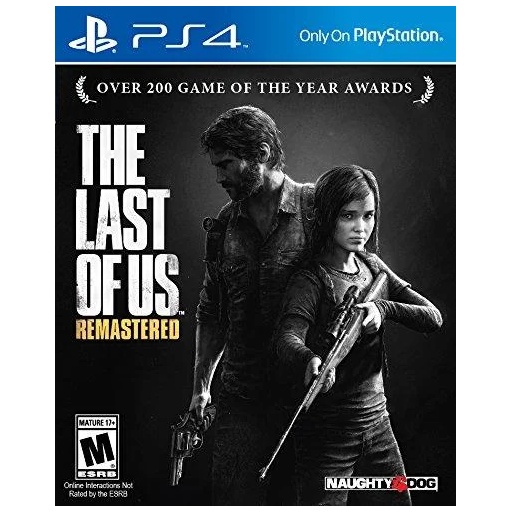
Playstation 4: The Last of Us Remastered
The Game of the Year +óÔé¼ÔÇ£ Now on PlayStation 4 system Joel and Ellie, brought together by harsh circumstance, must survive a brutal journey across the US in a dangerous post-pandemic world. Remastered Features: Explore a brutal post-pandemic world, fully realized with the power of PlayStation 4 system Includes additional game content: over $30 in value Delve into Ellie+óÔé¼Ôäós past in Left Behind, the single-player prequel chapter Eight new multiplayer maps in the Abandoned and Reclaimed Territories packs In-game cinematic commentary from the cast and creative director View larger Winner of over 200 Game of the Year awards, The Last of Us has been rebuilt for the PlayStation 4 system. Now featuring full 1080p, higher resolution character models, improved shadows and lighting, in addition to several other gameplay improvements. 20 years after a pandemic has radically changed known civilization, infected humans run wild and survivors are killing each other for food, weapons; whatever they can get their hands on. Joel, a violent survivor, is hired to smuggle a 14 year-old girl, Ellie, out of an oppressive military quarantine zone, but what starts as a small job soon transforms into a brutal journey across the U. S. The Last of Us Remastered includes the Abandoned Territories Map Pack, Reclaimed Territories Map Pack, and the critically acclaimed The Last of Us: Left Behind Single Player campaign that combines themes of survival, loyalty, and love with tense, survival-action gameplay.
Brand: Sony
Category: Software > Video Game Software